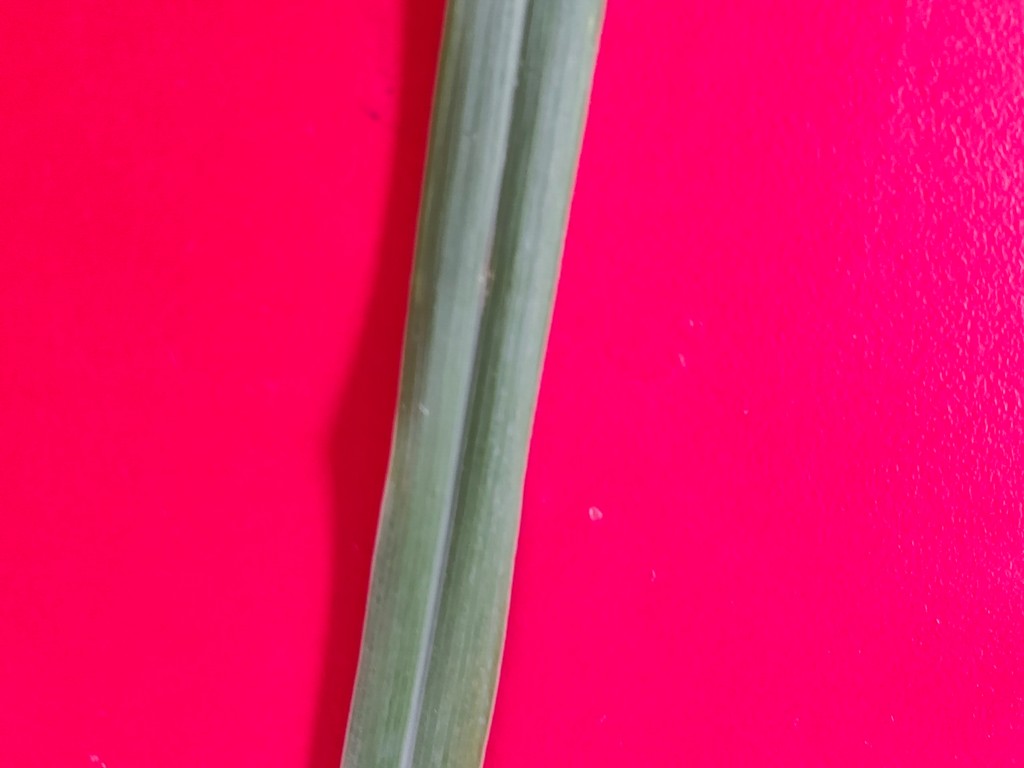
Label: Unhealthy